Pranas Mažeika

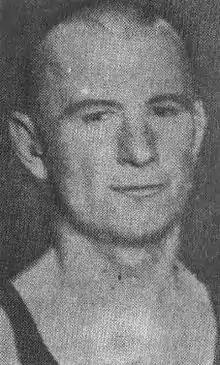
Pranas Mažeika in 1939

Pranas "Frank" Mažeika (1917 in Lithuania – April 13, 2007 in the United States) was a Lithuanian physician and basketball player. He won two gold medals with the Lithuania national basketball team during EuroBasket 1937 and EuroBasket 1939.